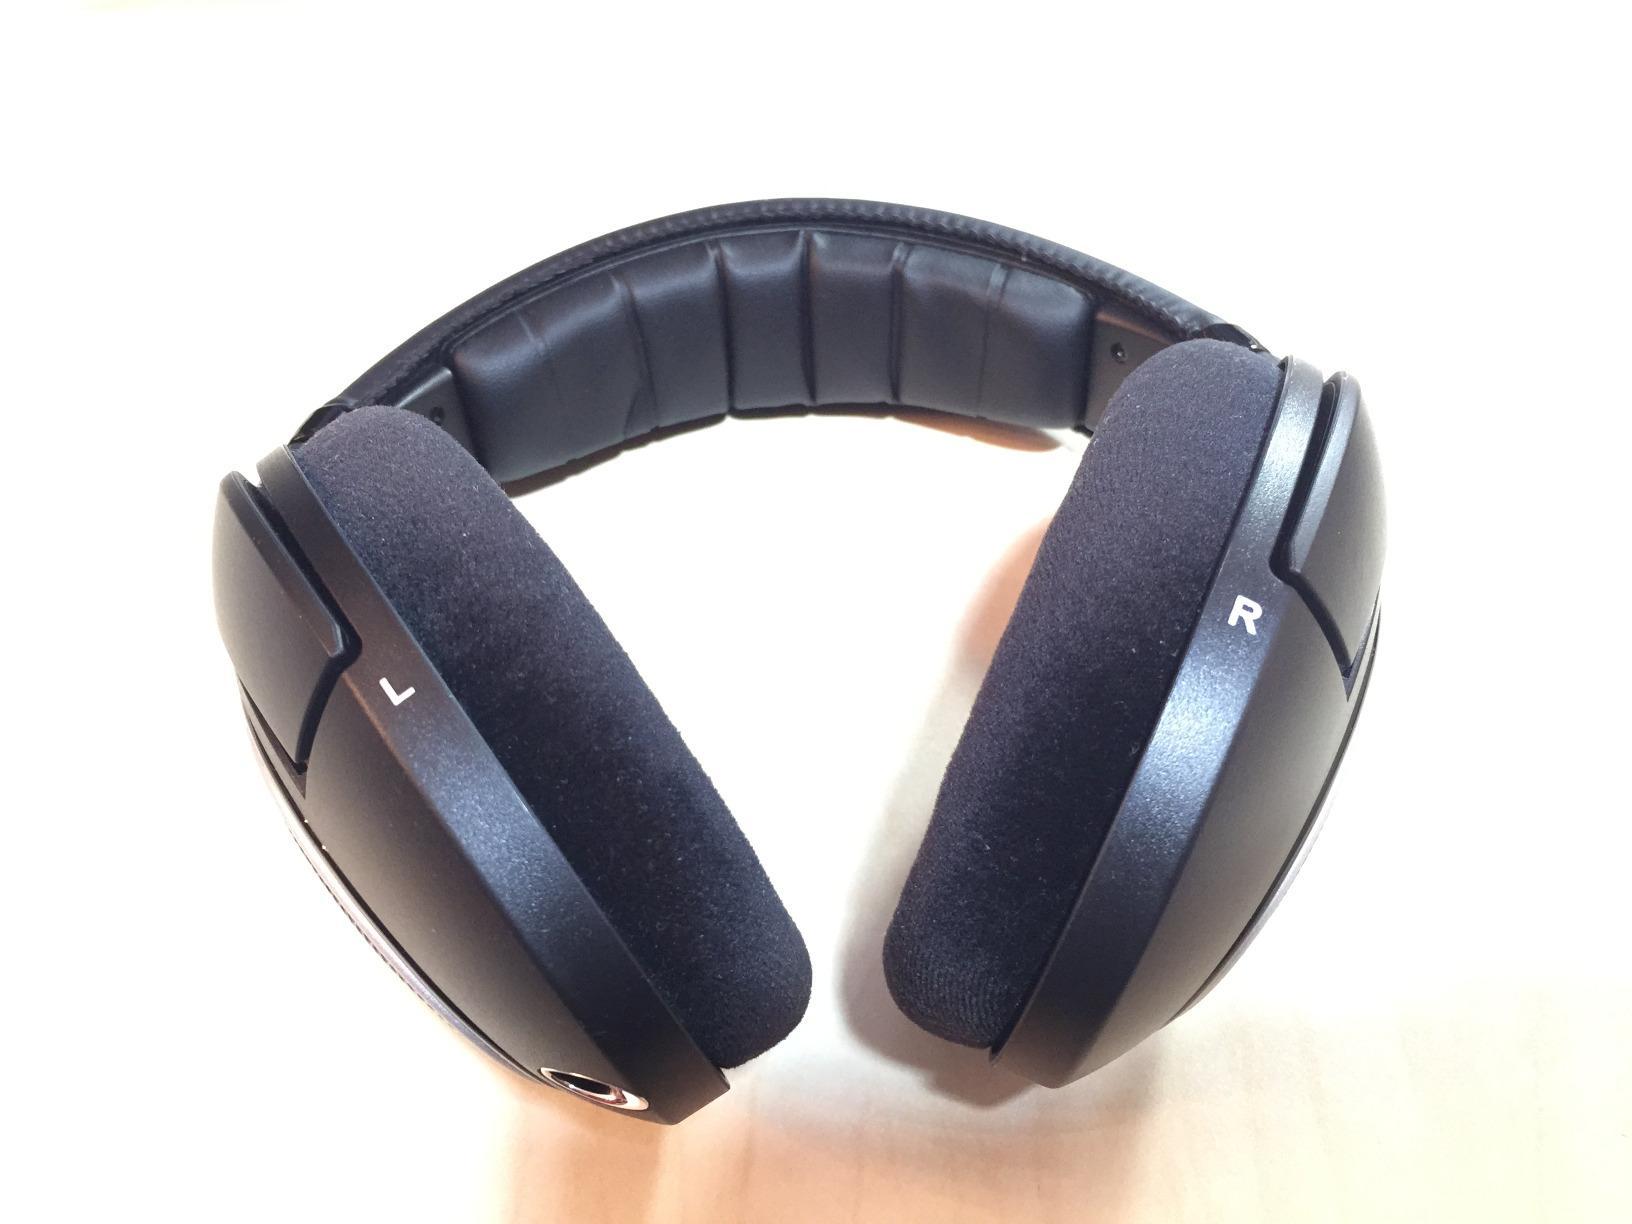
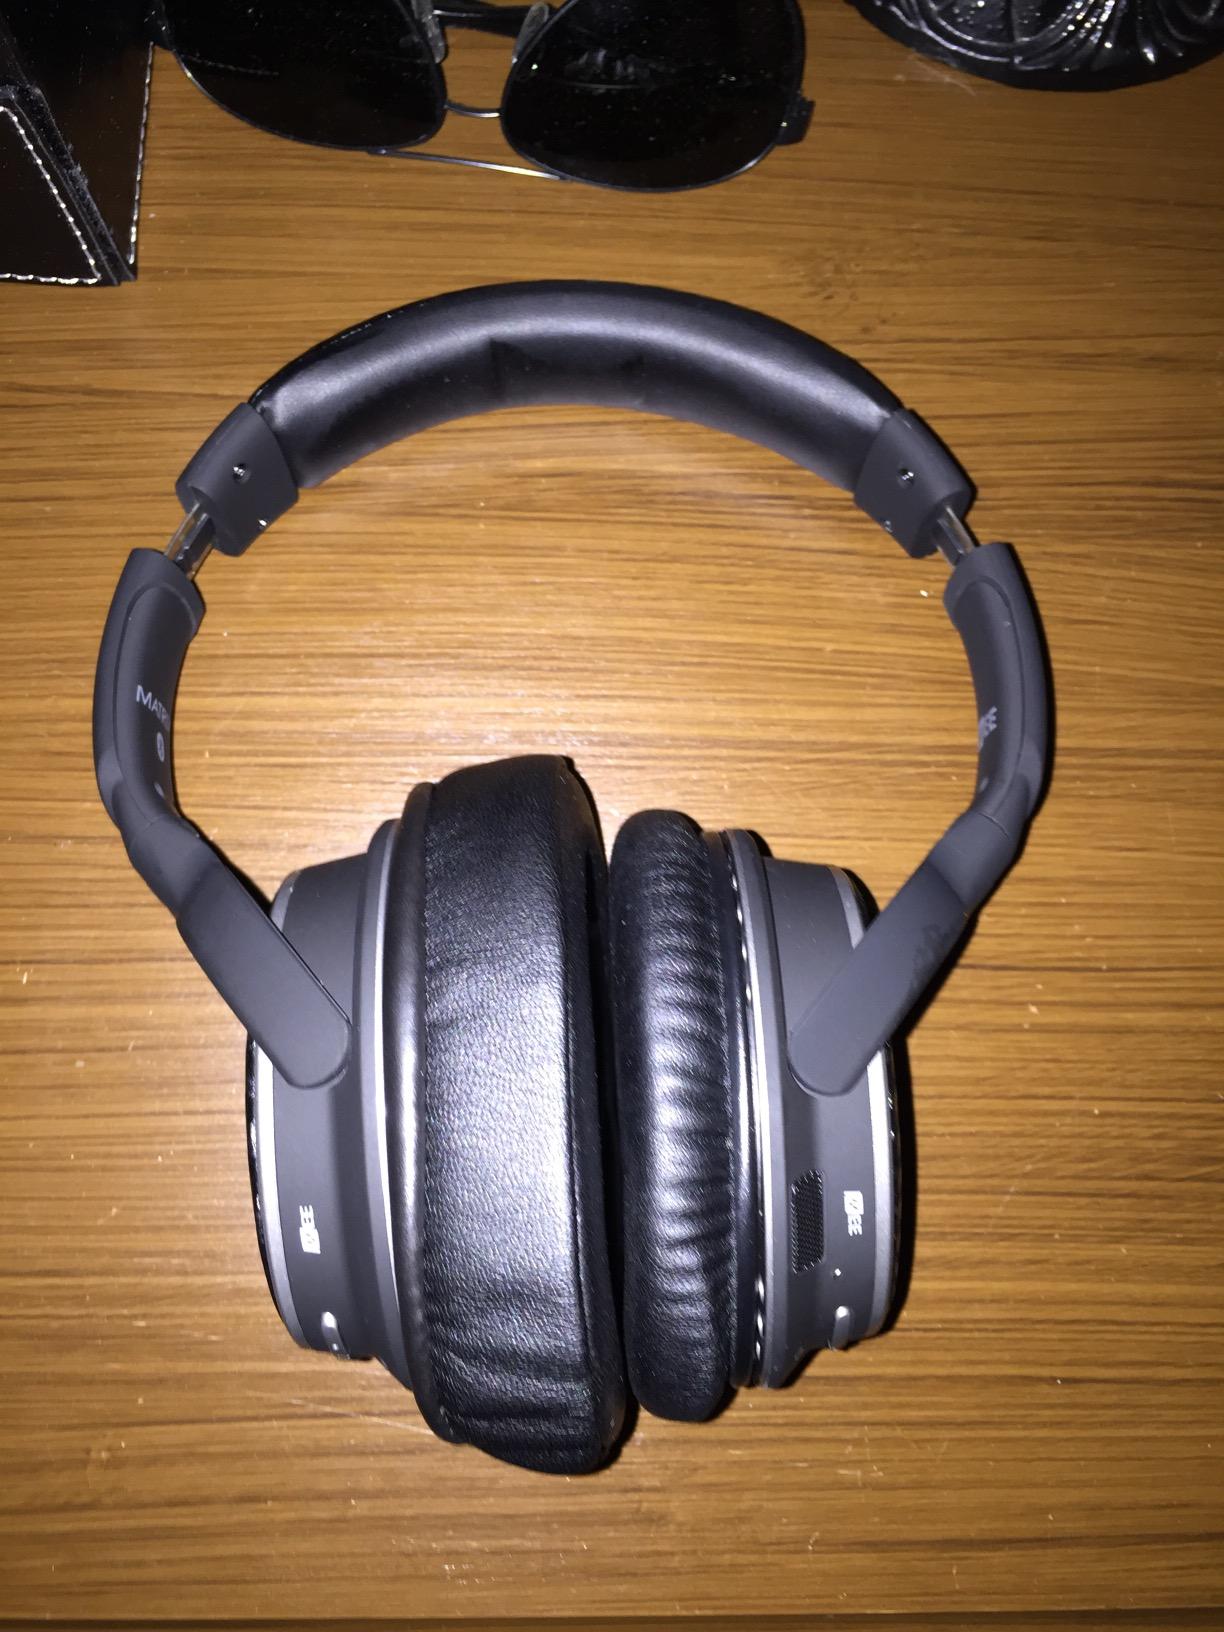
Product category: headphones
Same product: no